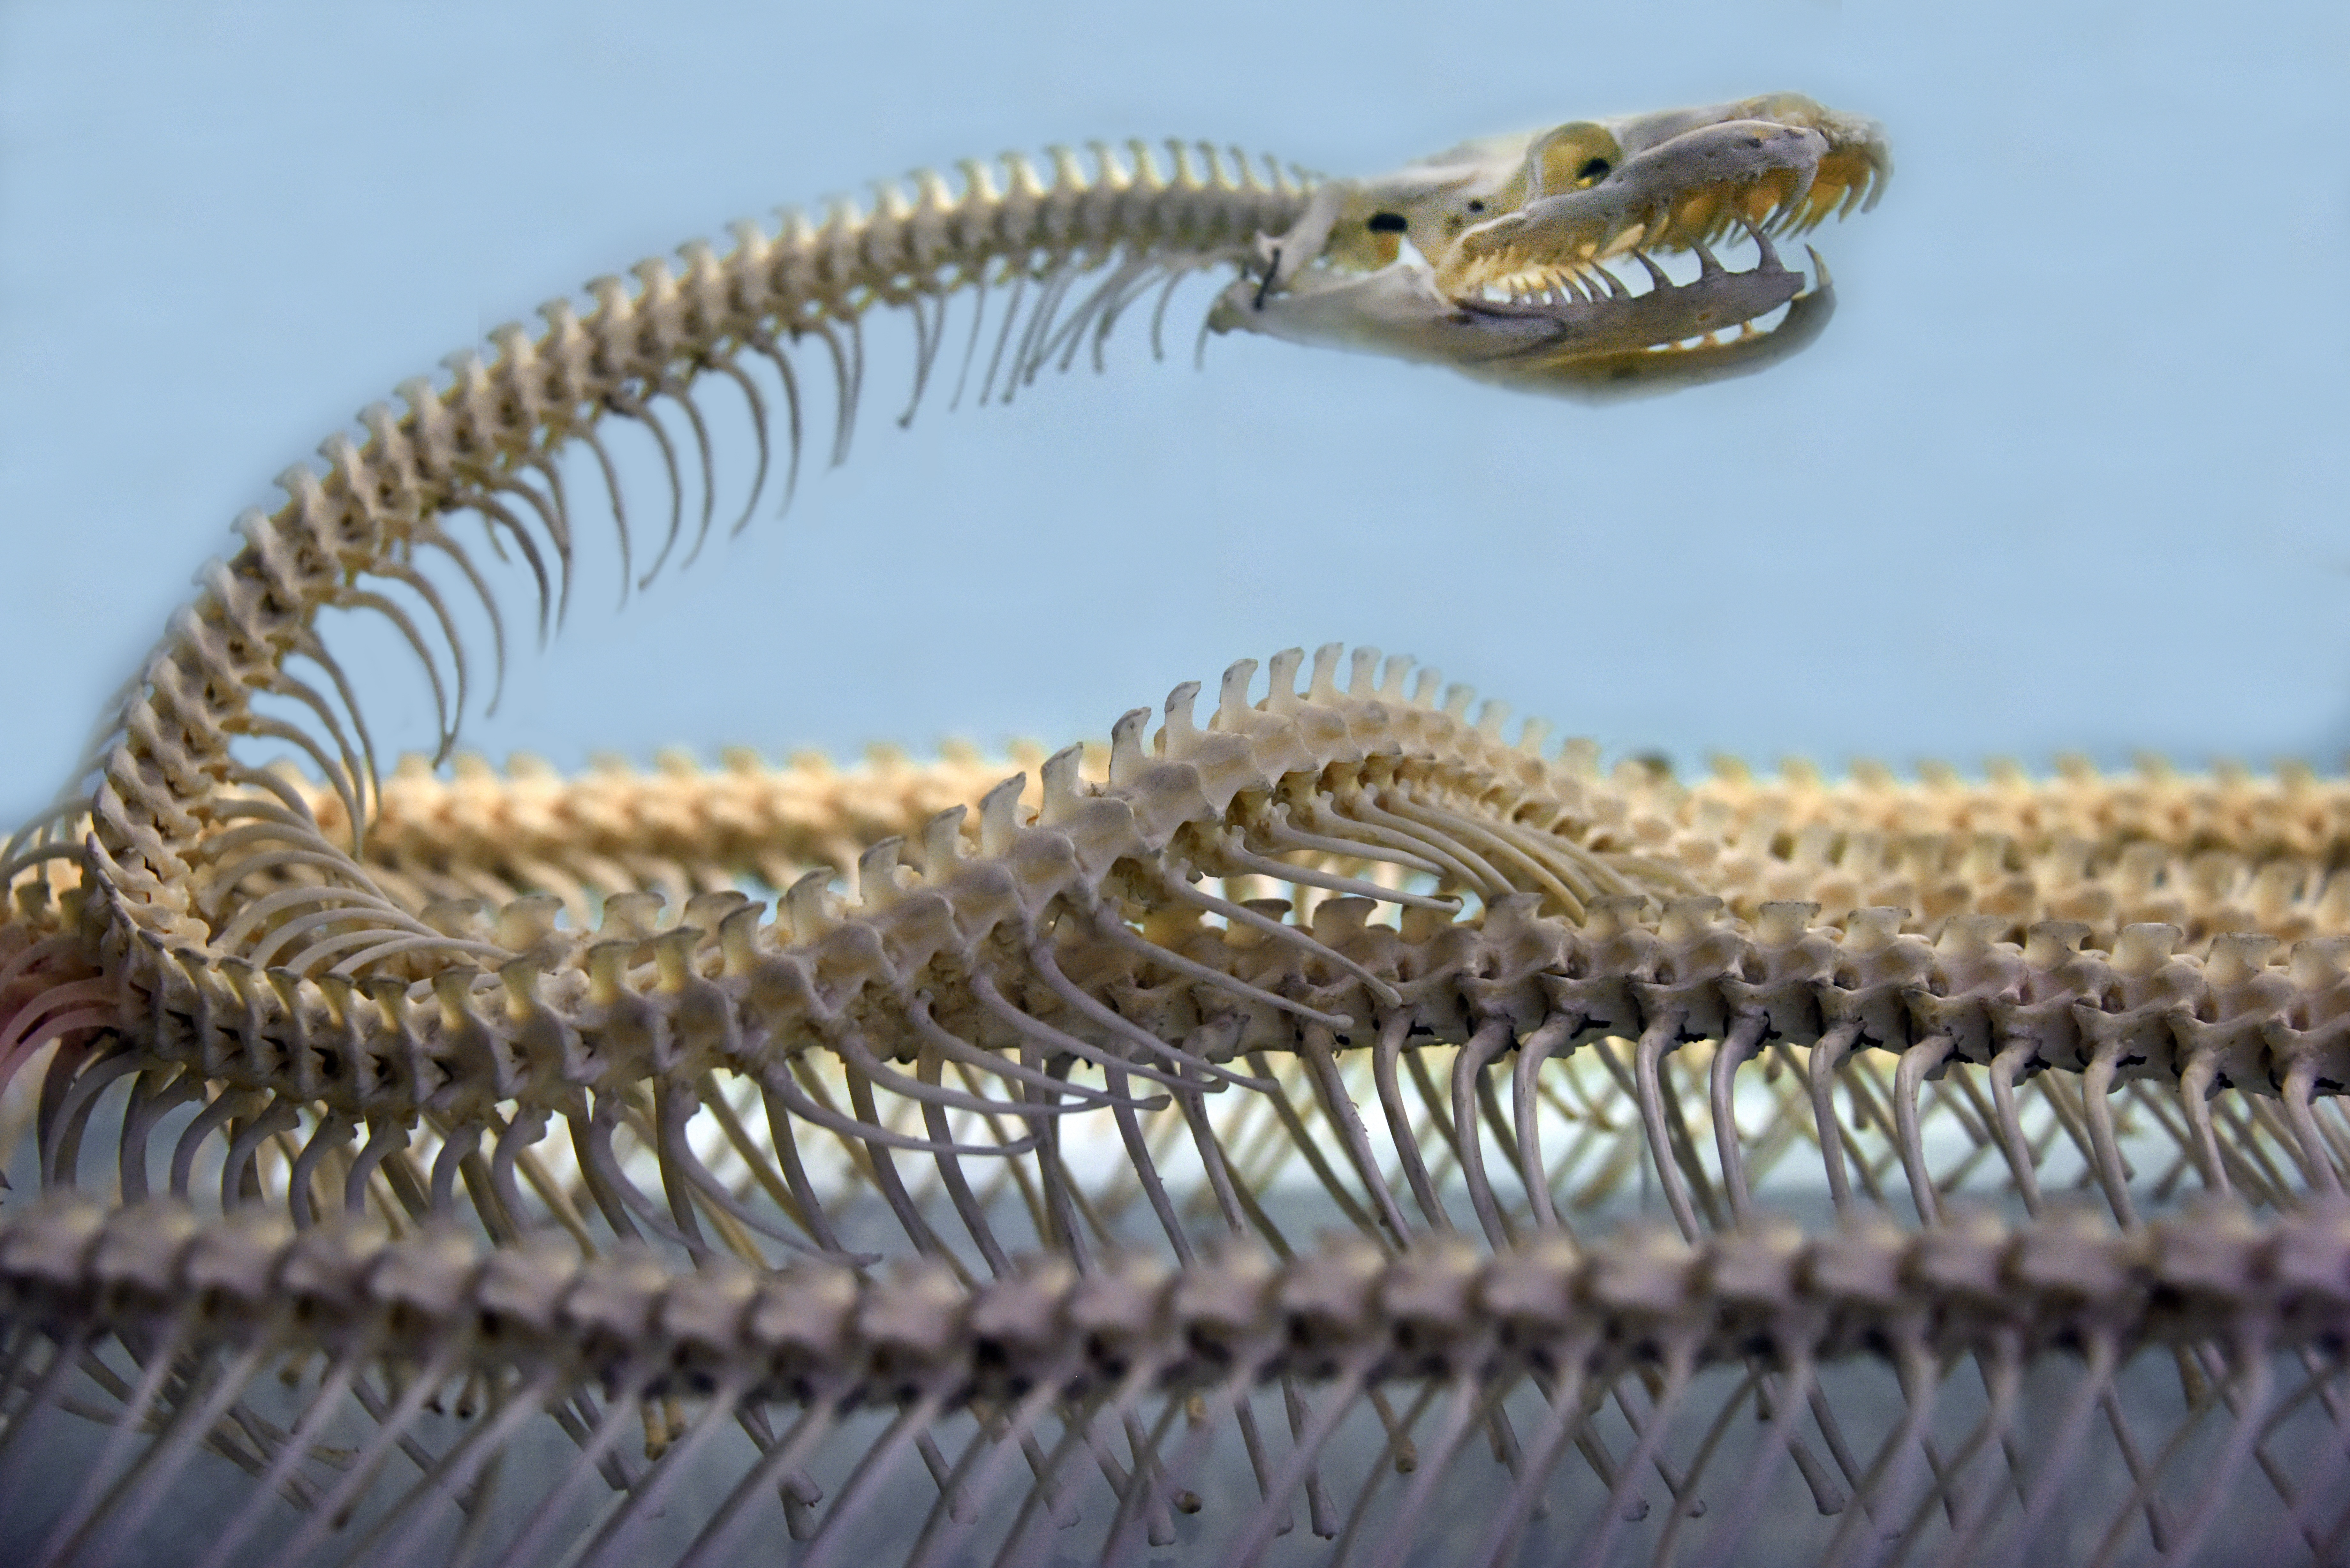
museum, reptile, fauna, spine, crocodile, alligator, london, snake, vertebrate, skeleton, serpent, crocodilia, scaled reptile